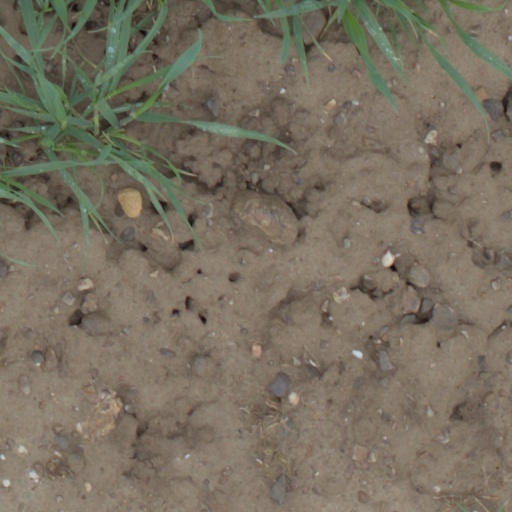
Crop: wheat